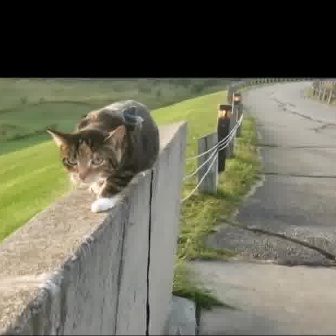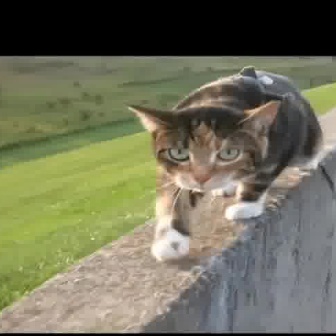
  Please identify the target specified by the bounding box [44,99,159,213] in the first image and locate it in the second image. Return the coordinates in [x_min,y_min,x_max,y_max] format.
Answer: [126,65,322,261]